Norwalk, Ohio

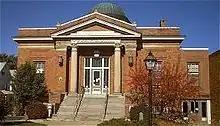
Norwalk Public Library

Due to city annexations and previously determined school district boundaries, Norwalk is served by four public school districts. The majority of the city is served by the Norwalk City School District. Outlying portions of the city are also served by the Edison Local, Monroeville Local and Western Reserve Local School Districts.